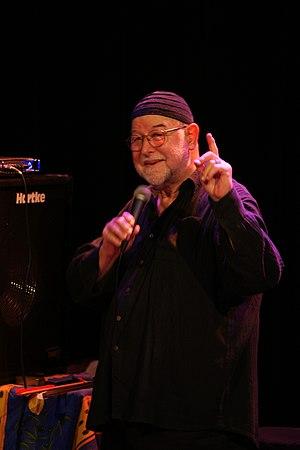
Henri Texier, né le 27 janvier 1945 à Paris, est un contrebassiste, multi-instrumentiste, chanteur, chef d'orchestre et compositeur de jazz français.